Antvorskov

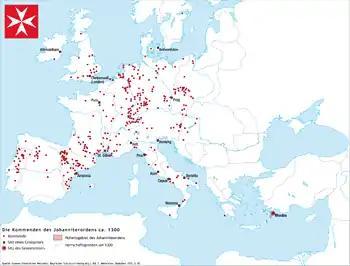
Map of commanderies of the Order of Saint John in 1300

In 1165, the Danish king Valdemar the Great, who was himself an honorary Knight of St John, gave the Order land at Antvorskov. The monastery (Danish: "kloster") was constructed soon thereafter, during the time of Archbishop Eskil. The mother monastery, on Rhodes, and a monastery on Cyprus were built to house pilgrims to the Holy Land. Daughter houses such as Antvorskov were to forward any profits from properties to the monastery on Rhodes. Over time, however, especially after the collapse of Crusader kingdoms in Palestine, the Order focused more on helping local people, especially those suffering from leprosy, which was not uncommon in medieval Europe.